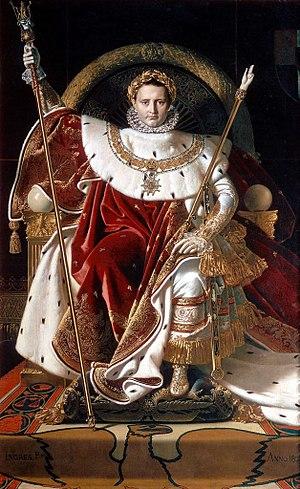
Le musée de l’Armée est un musée national français situé dans l’Hôtel national des Invalides dans le 7ᵉ arrondissement de Paris. Le musée de l'Armée est un musée d'histoire dont la vocation est de présenter l'histoire des conflits sous le prisme de l'histoire militaire de la France.
L'univers fictif créé par les frères Robyn et Rand Miller dans lequel se déroule les jeux vidéo, les romans et les comics de la série Myst et de sa série dérivée Uru est constitué d'une multitude de mondes parallèles appelé « Âges » dont le principal est D'ni. Ces Âges sont créés par les D'ni, un peuple millénaire vivant dans une immense caverne située sous le Nouveau-Mexique, grâce à « l'Art de l'Écriture ». Le passage d'un monde à un autre se fait grâce à des livres de liaison.